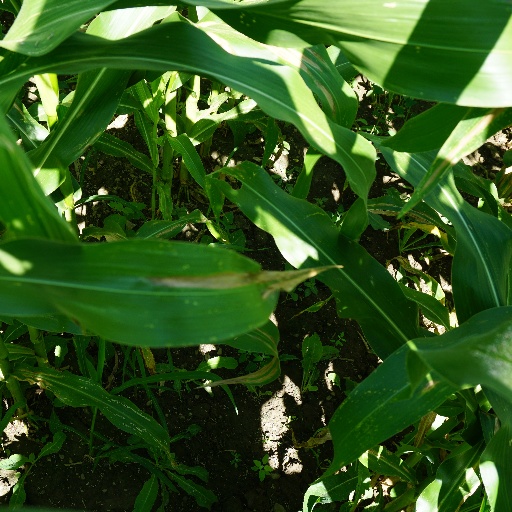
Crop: maize; corn